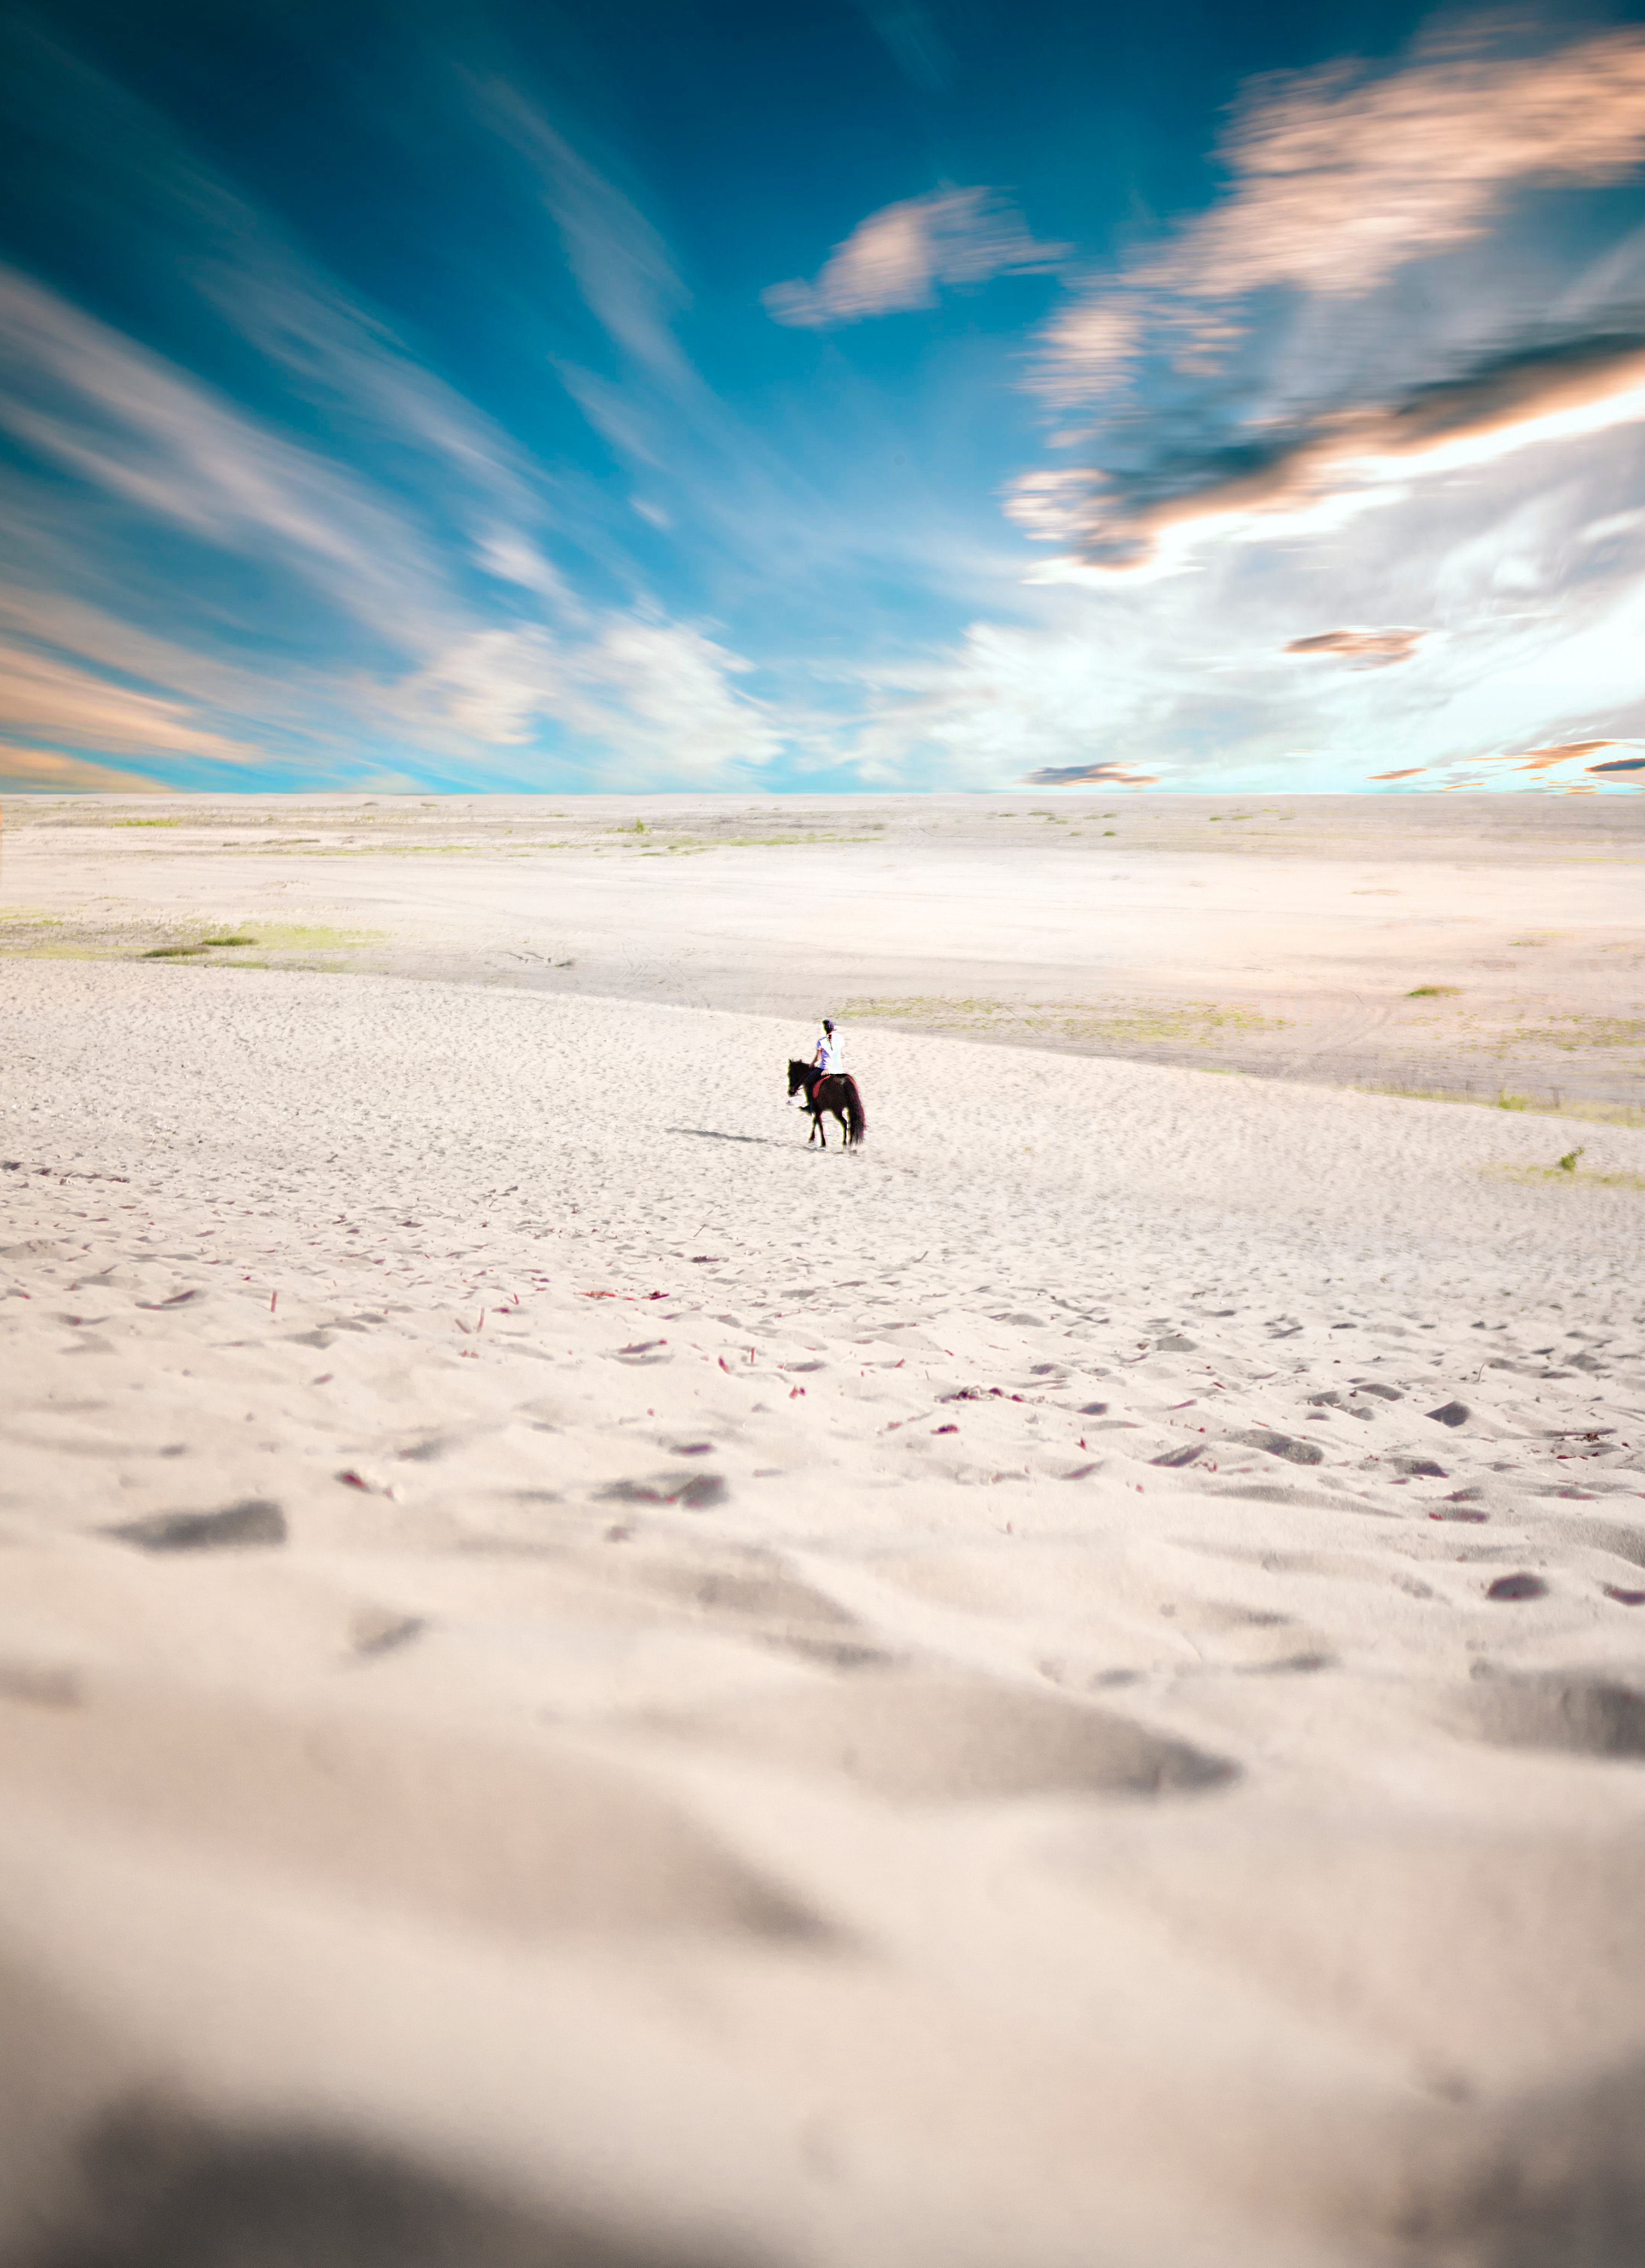
sky, sand, cloud, sea, beach, ocean, natural environment, water, horizon, calm, landscape, atmosphere, coast, photography, vacation, shore, wave, meteorological phenomenon